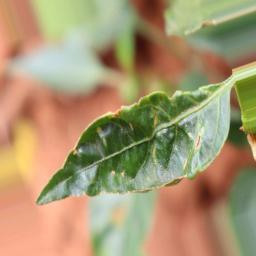
Label: mites_and_trips